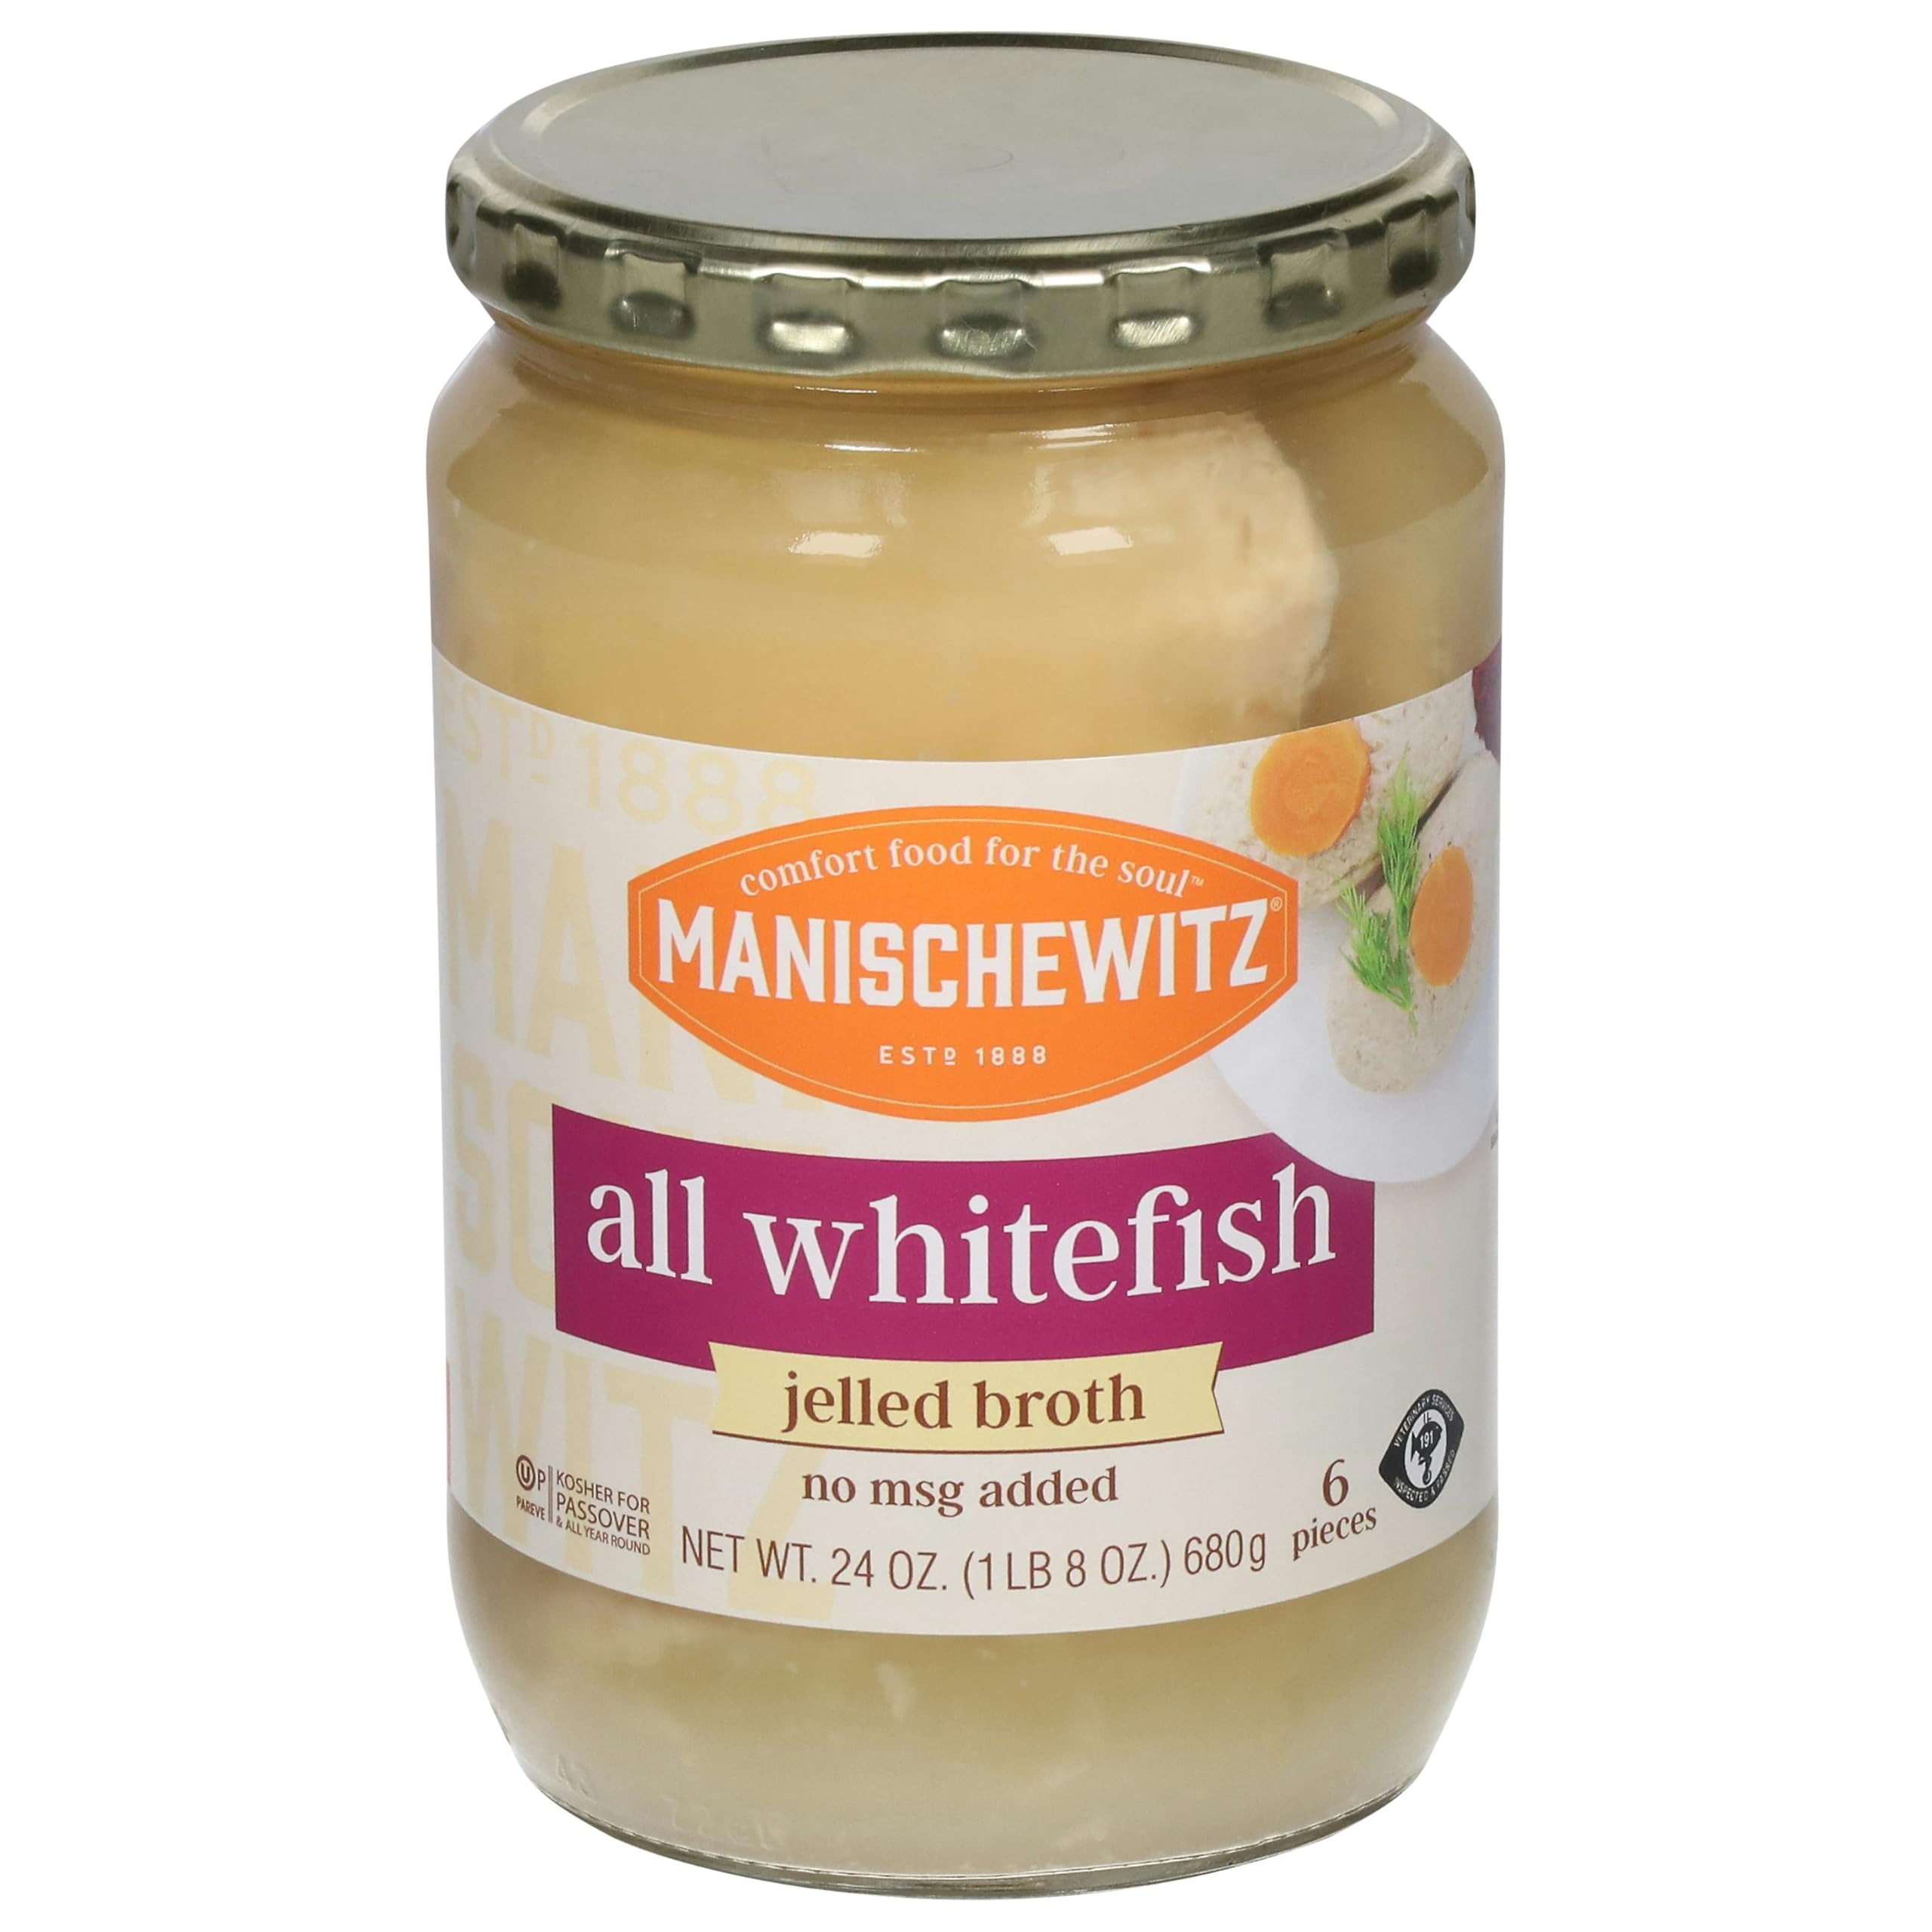
Item Name: Generic M.anischewitz Jellied Whitefish 24OZ Pack of 12
Bullet Point 1: High Protein Content: Excellent source of protein, ideal for muscle building and maintaining a balanced diet.
Bullet Point 2: Versatile Culinary Use: Perfect for salads, sandwiches, pastas, or enjoyed straight from the can.
Bullet Point 3: Great for Recipes: Adds depth and flavor to a wide range of dishes, from casseroles to appetizers.
Bullet Point 4: Family-Friendly: A healthy and tasty option that the whole family can enjoy.
Product Description: Savor the delicate and flavorful jellied whitefish, a perfect addition to your gourmet dishes and holiday meals.
Value: 24.0
Unit: Ounce

Price: 155.99